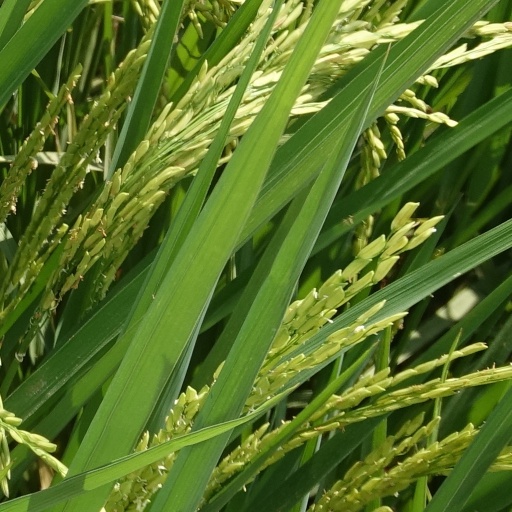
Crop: rice